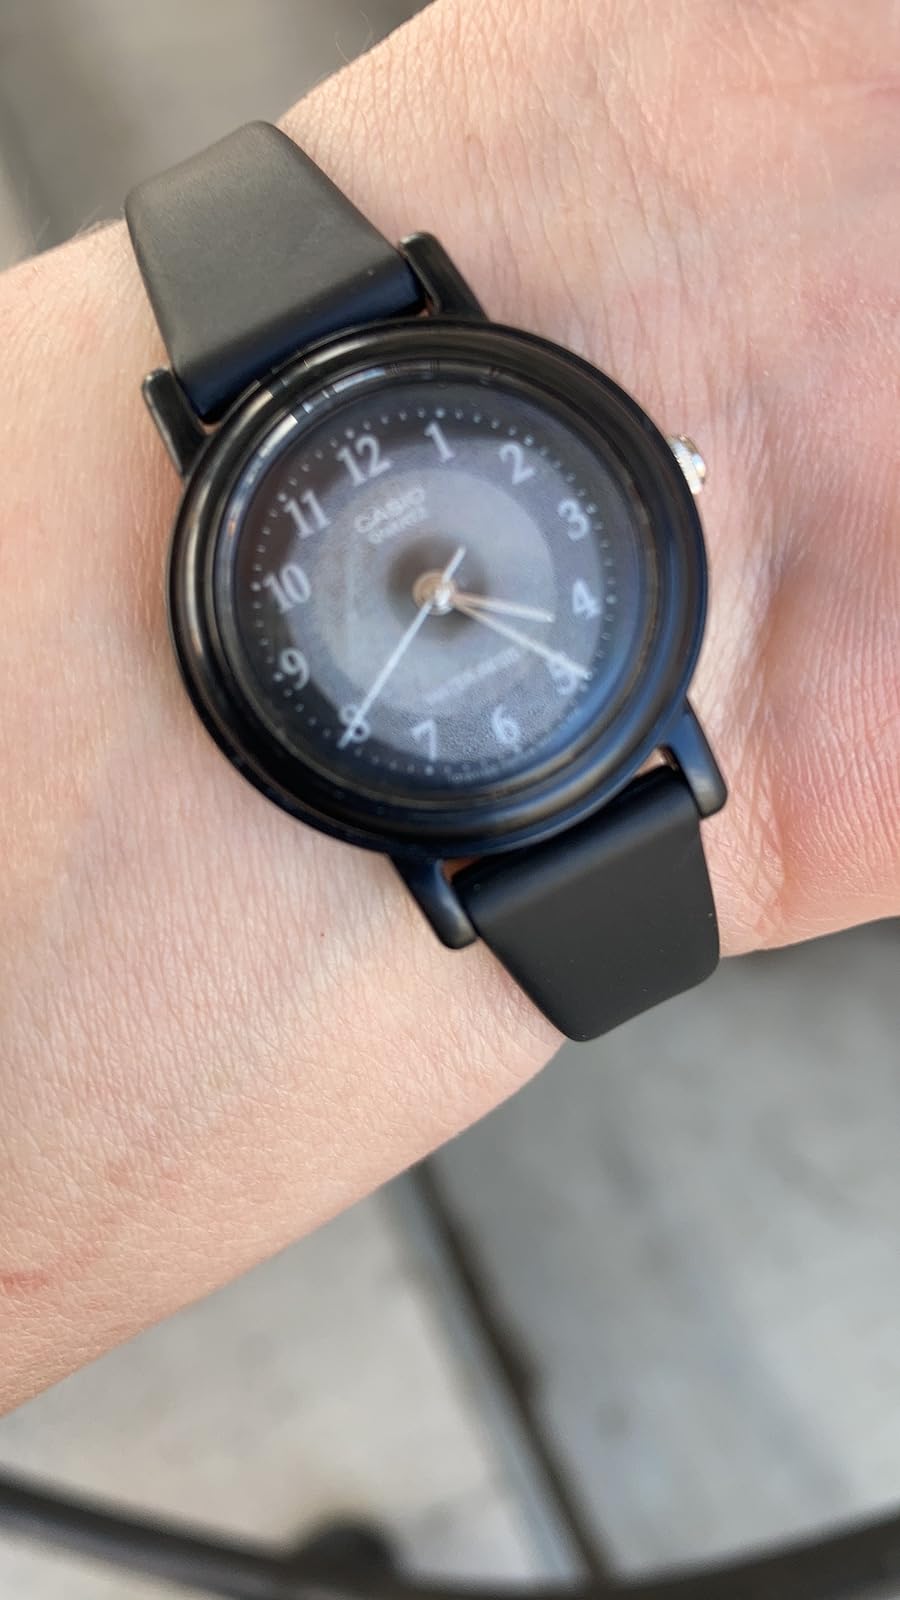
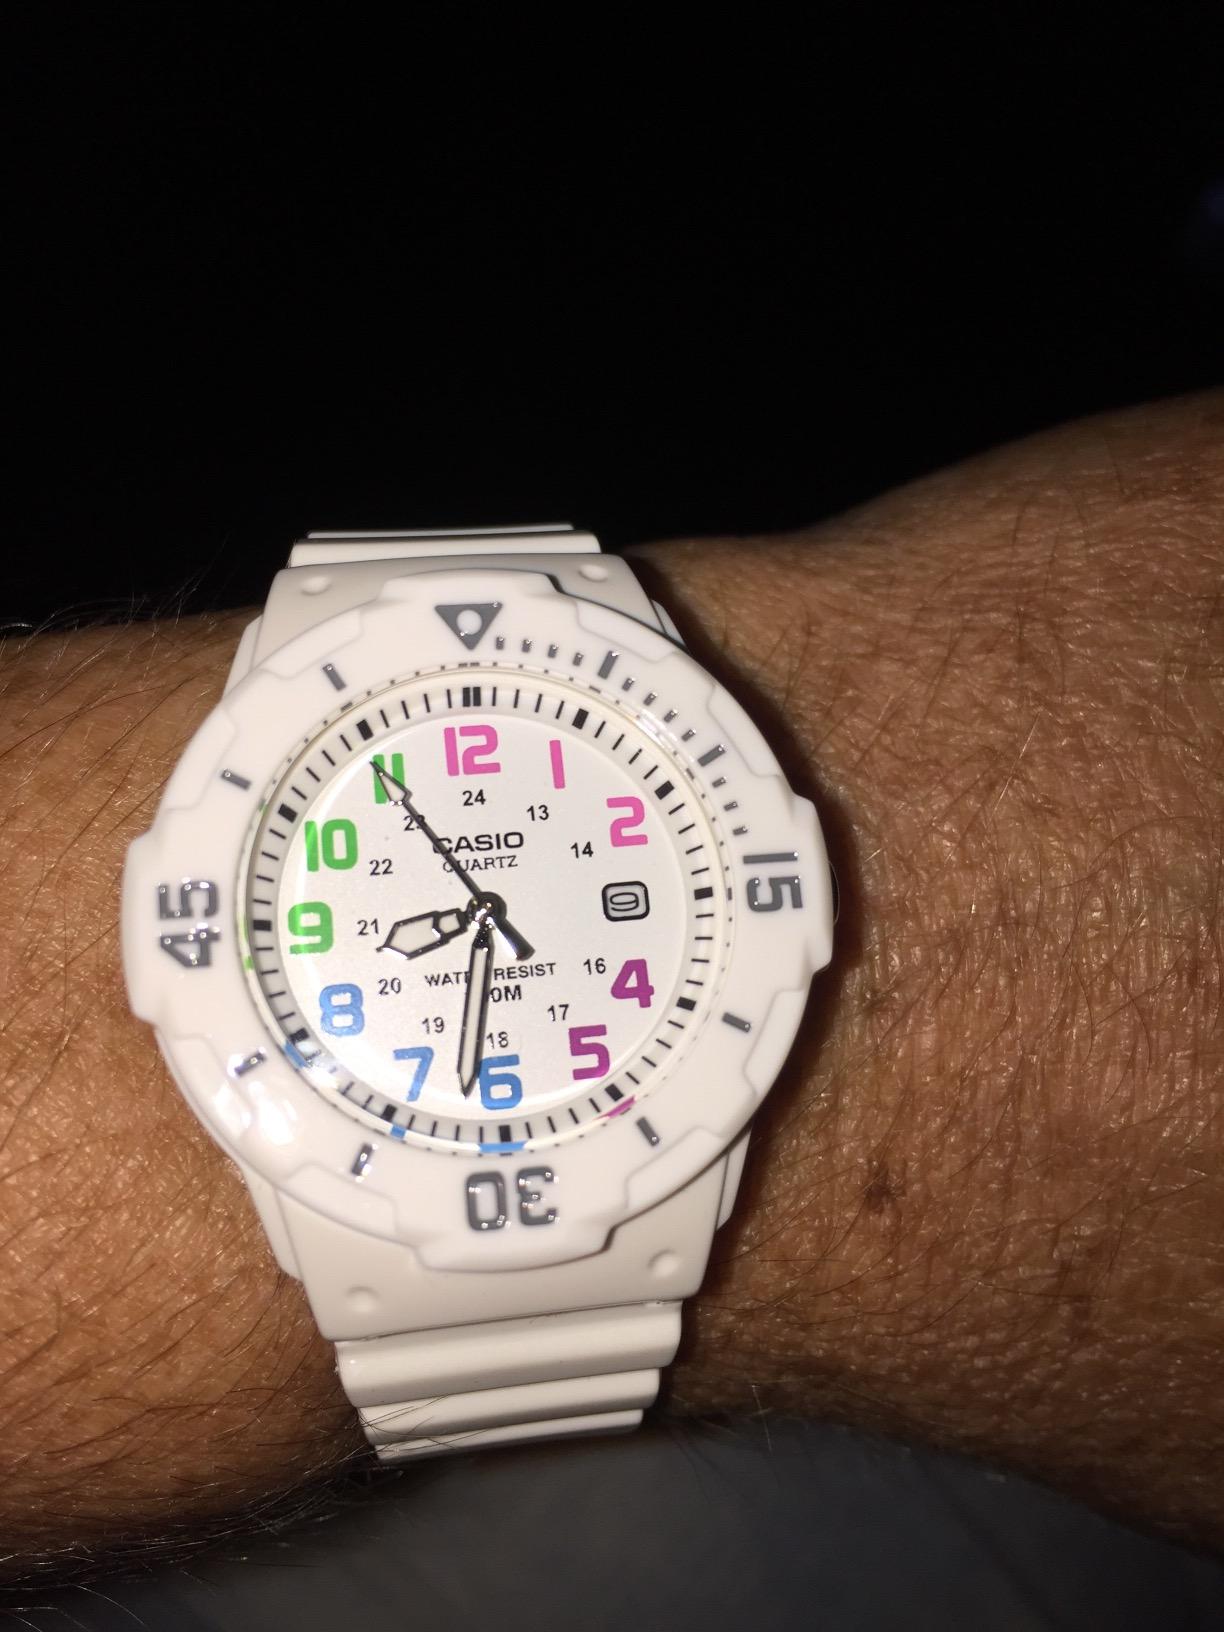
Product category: accessories_watch
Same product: no